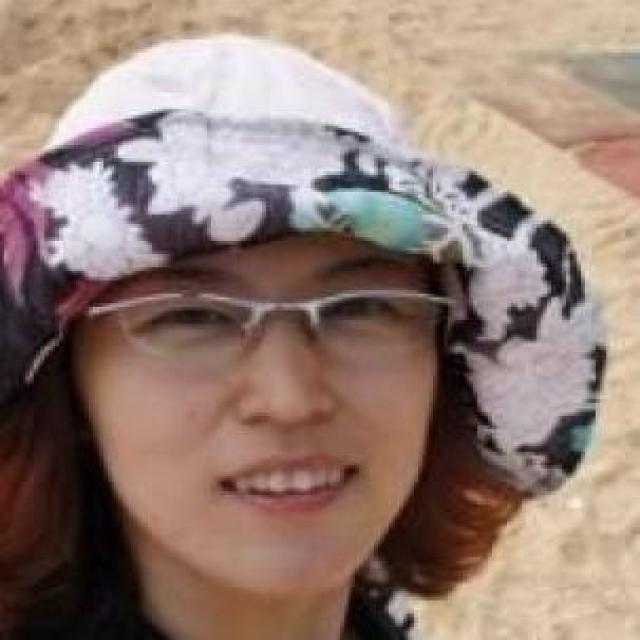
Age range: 21-44